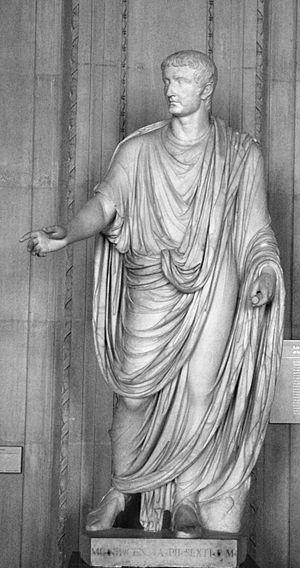
Claude, né le 1ᵉʳ août 10 av. J.-C. à Lugdunum et mort le 13 octobre 54 à Rome, est le quatrième empereur romain, régnant de 41 à 54 apr. J.-C.
Tibère, né à Rome le 16 novembre 42 av. J.-C. et mort à Misène le 16 mars 37 ap. J.-C., est le deuxième empereur romain de 14 à 37. Il appartient à la dynastie Julio-Claudienne.